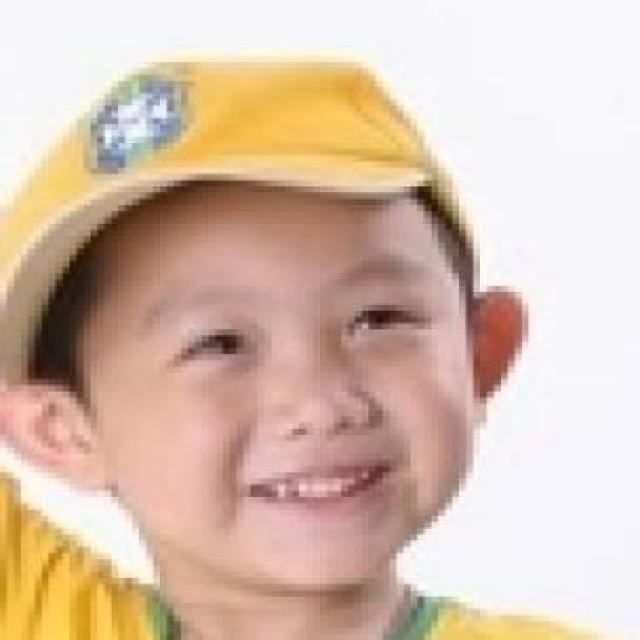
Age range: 0-12